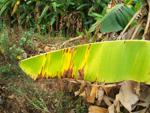
Label: xamthomonas